Toto the Sheik

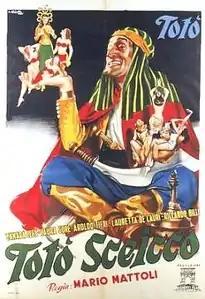
Film poster

Toto the Sheik is a 1950 Italian comedy film directed by Mario Mattoli and starring Totò. It is a parody of desert films such as "The Son of the Sheik" and "Siren of Atlantis".